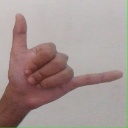
अक्षर: द